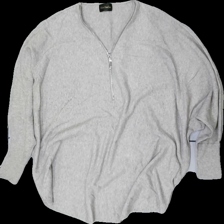
View: front
Type: Sweater
Category: Ladies
Brand: Chica London
Colors: White, Blue
Material: 40% viscose, 32% nylon, 18% modal, 10% polyester
Cut: Regular, V-collar, Loose
Season: All
Price range: 50-100
Recommended usage: Export